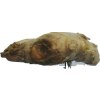
Label: ginger